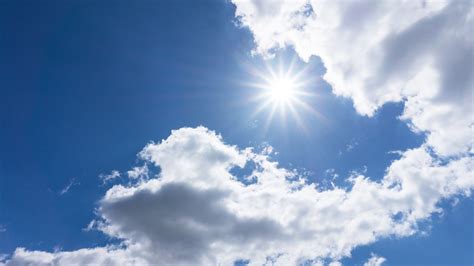
Weather: sun or clear